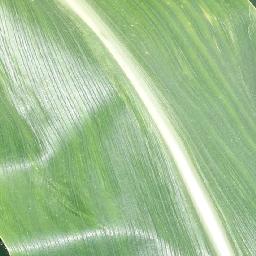
Label: Corn___healthy